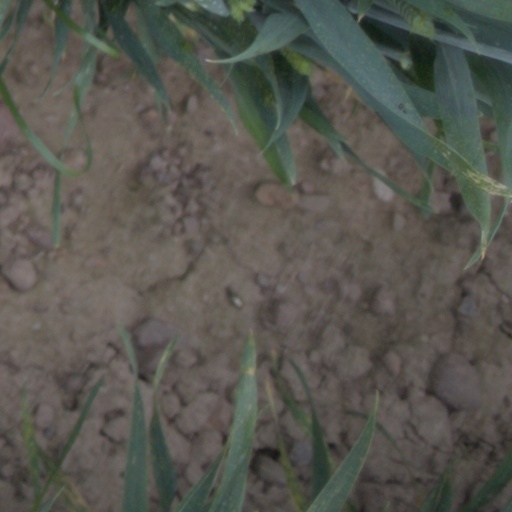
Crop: wheat